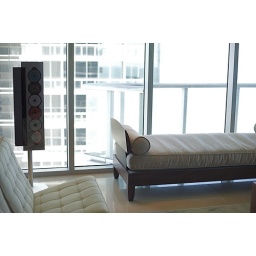
Bang &amp;amp; Olfusen BeoSound 9000 can be place by a window and blend its beauty with the ocean view.